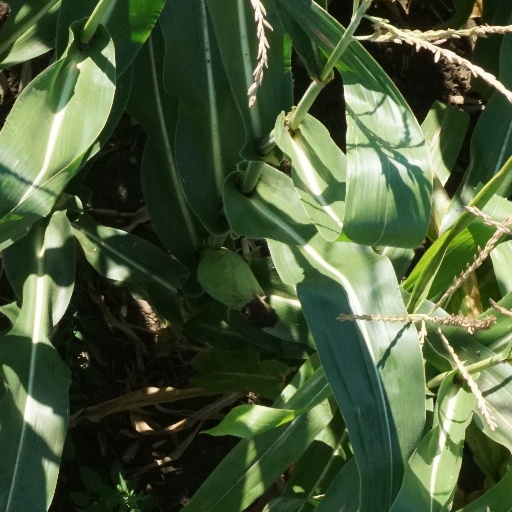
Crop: maize; corn